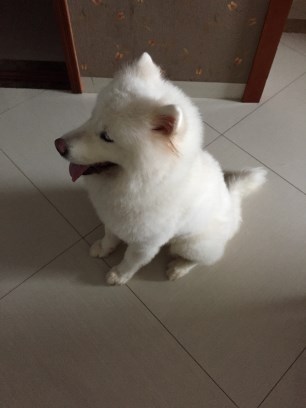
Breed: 2192-n000088-Samoyed